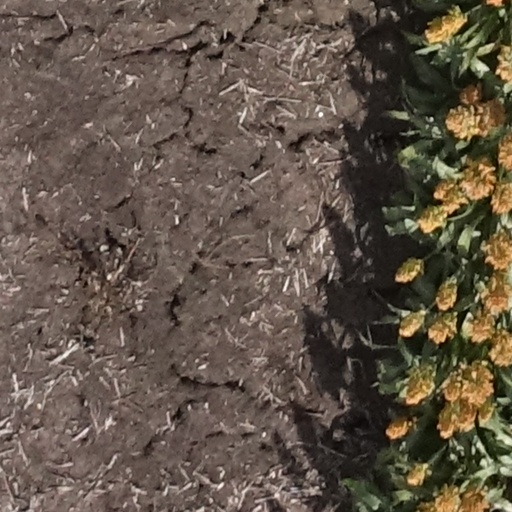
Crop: sorghum